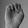
ASL letter: E